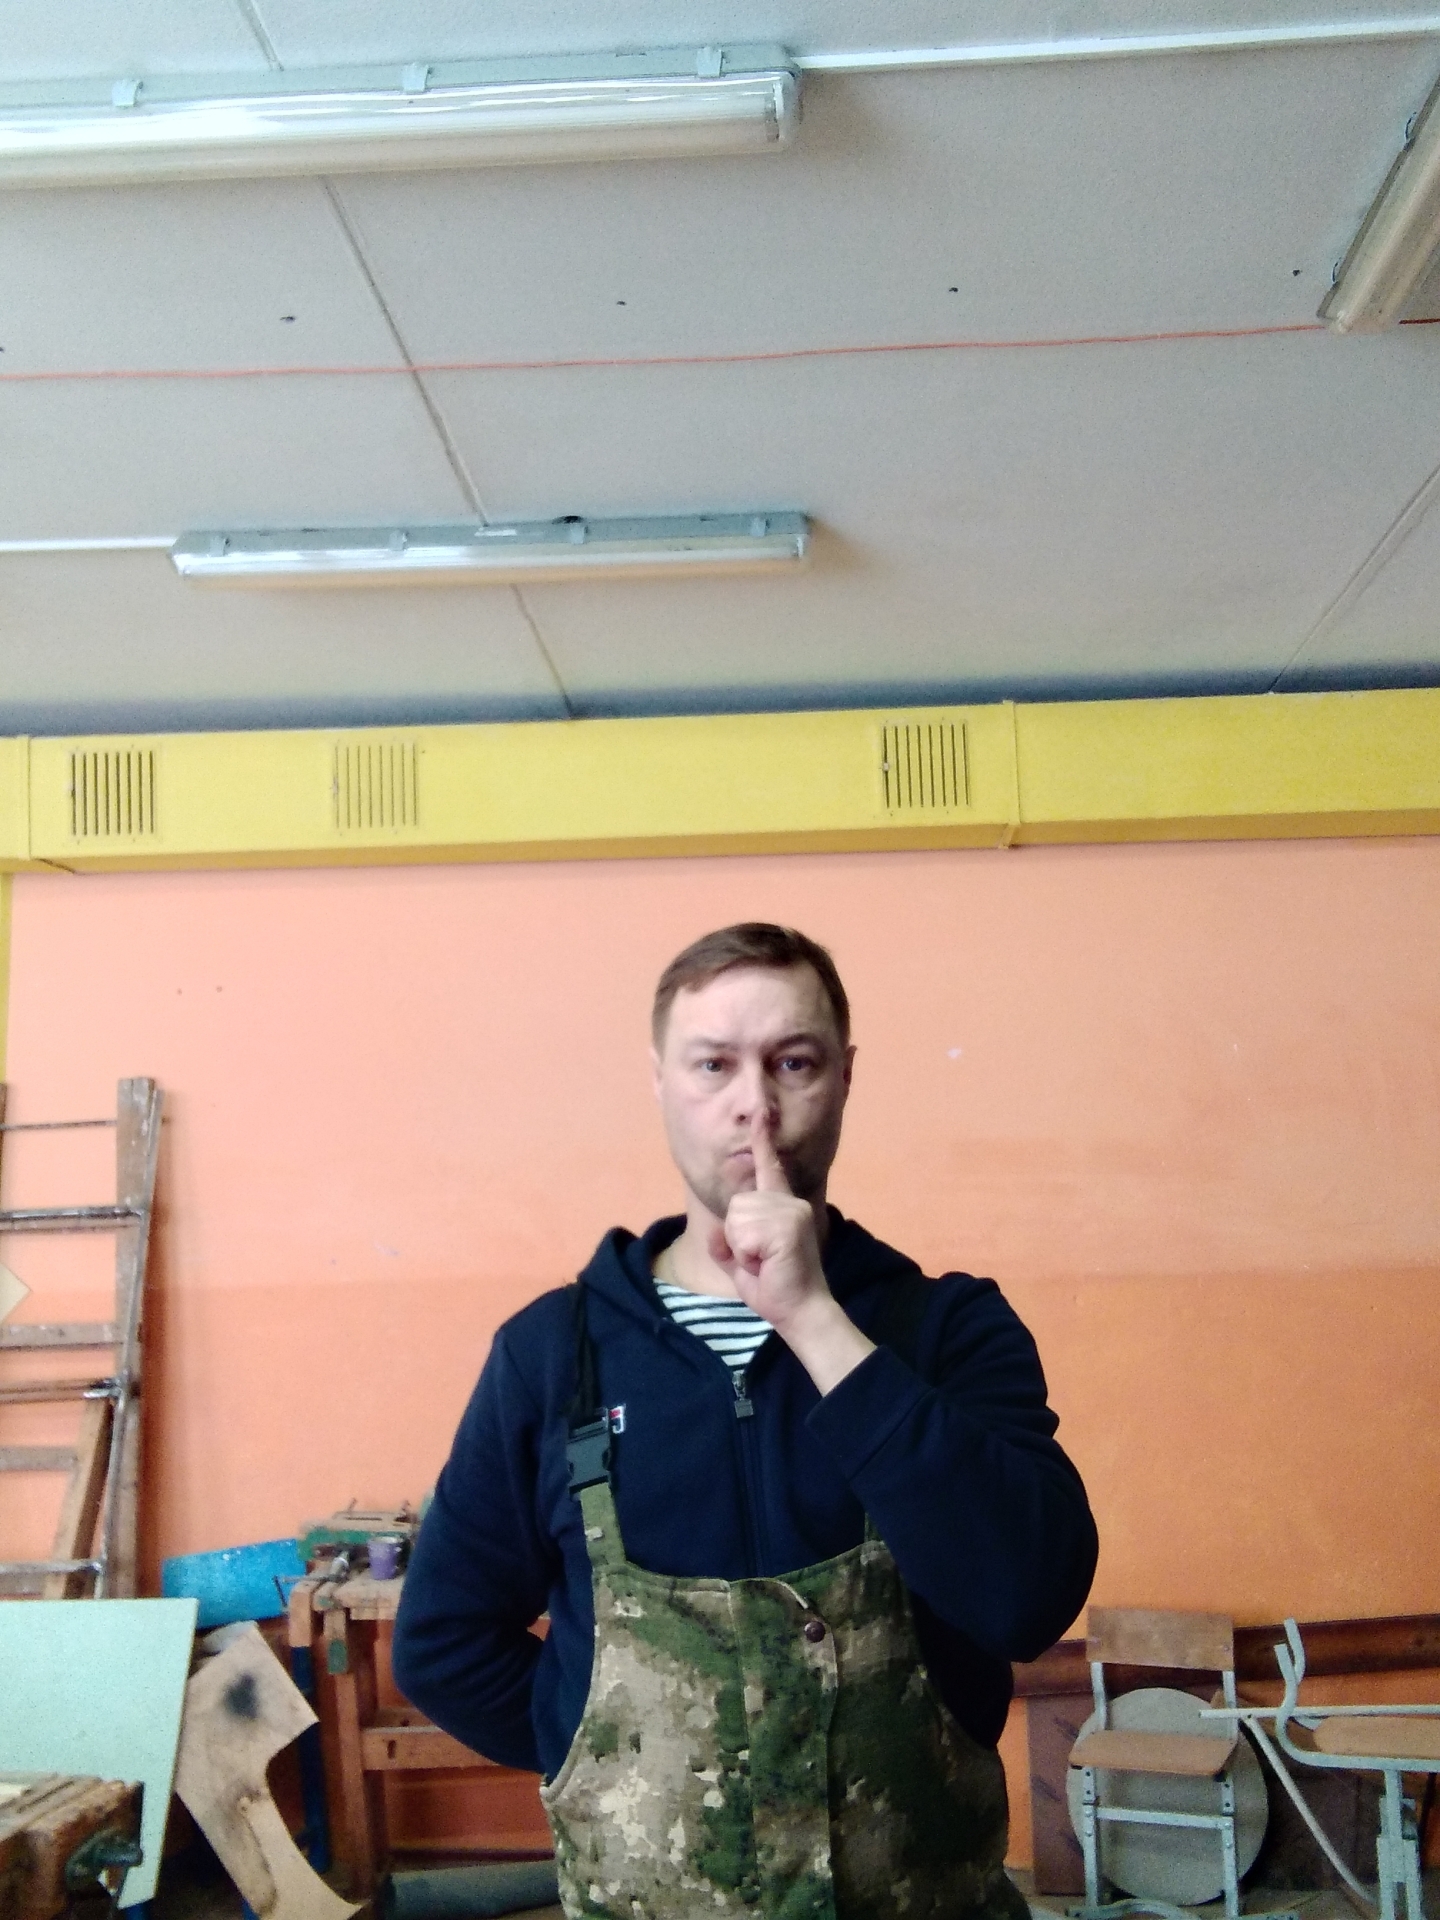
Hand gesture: mute